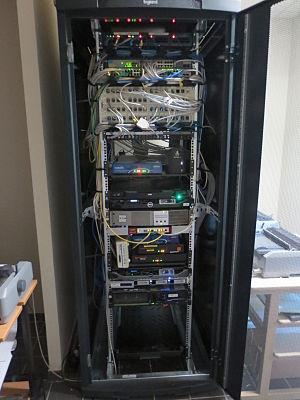
Baie de brassage
Une baie de brassage ou armoire de brassage ou armoire réseau est une armoire technique qui centralise des éléments de réseaux informatiques et de téléphonie.